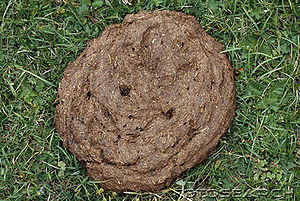
Møg / Møg fra forskellige dyr / Hestepærer
Kokasse på en græsmark nær Horsens
Billede af en kokasse på en græsmark, nær Horsens.
Møg er husdyrenes ekskrementer blandet med strøelse, når det bliver betragtet som en ressource, altså som gødning. Alle dyrs ekskrementer kan bruges som møg, men der er stor forskel på dets værdi som gødning. Dels lever dyrene af forskellig føde, dels er deres fordøjelsessystemer forskelligt indrettede, og dels betyder fødens sammensætning en hel del for møgets kvalitet.